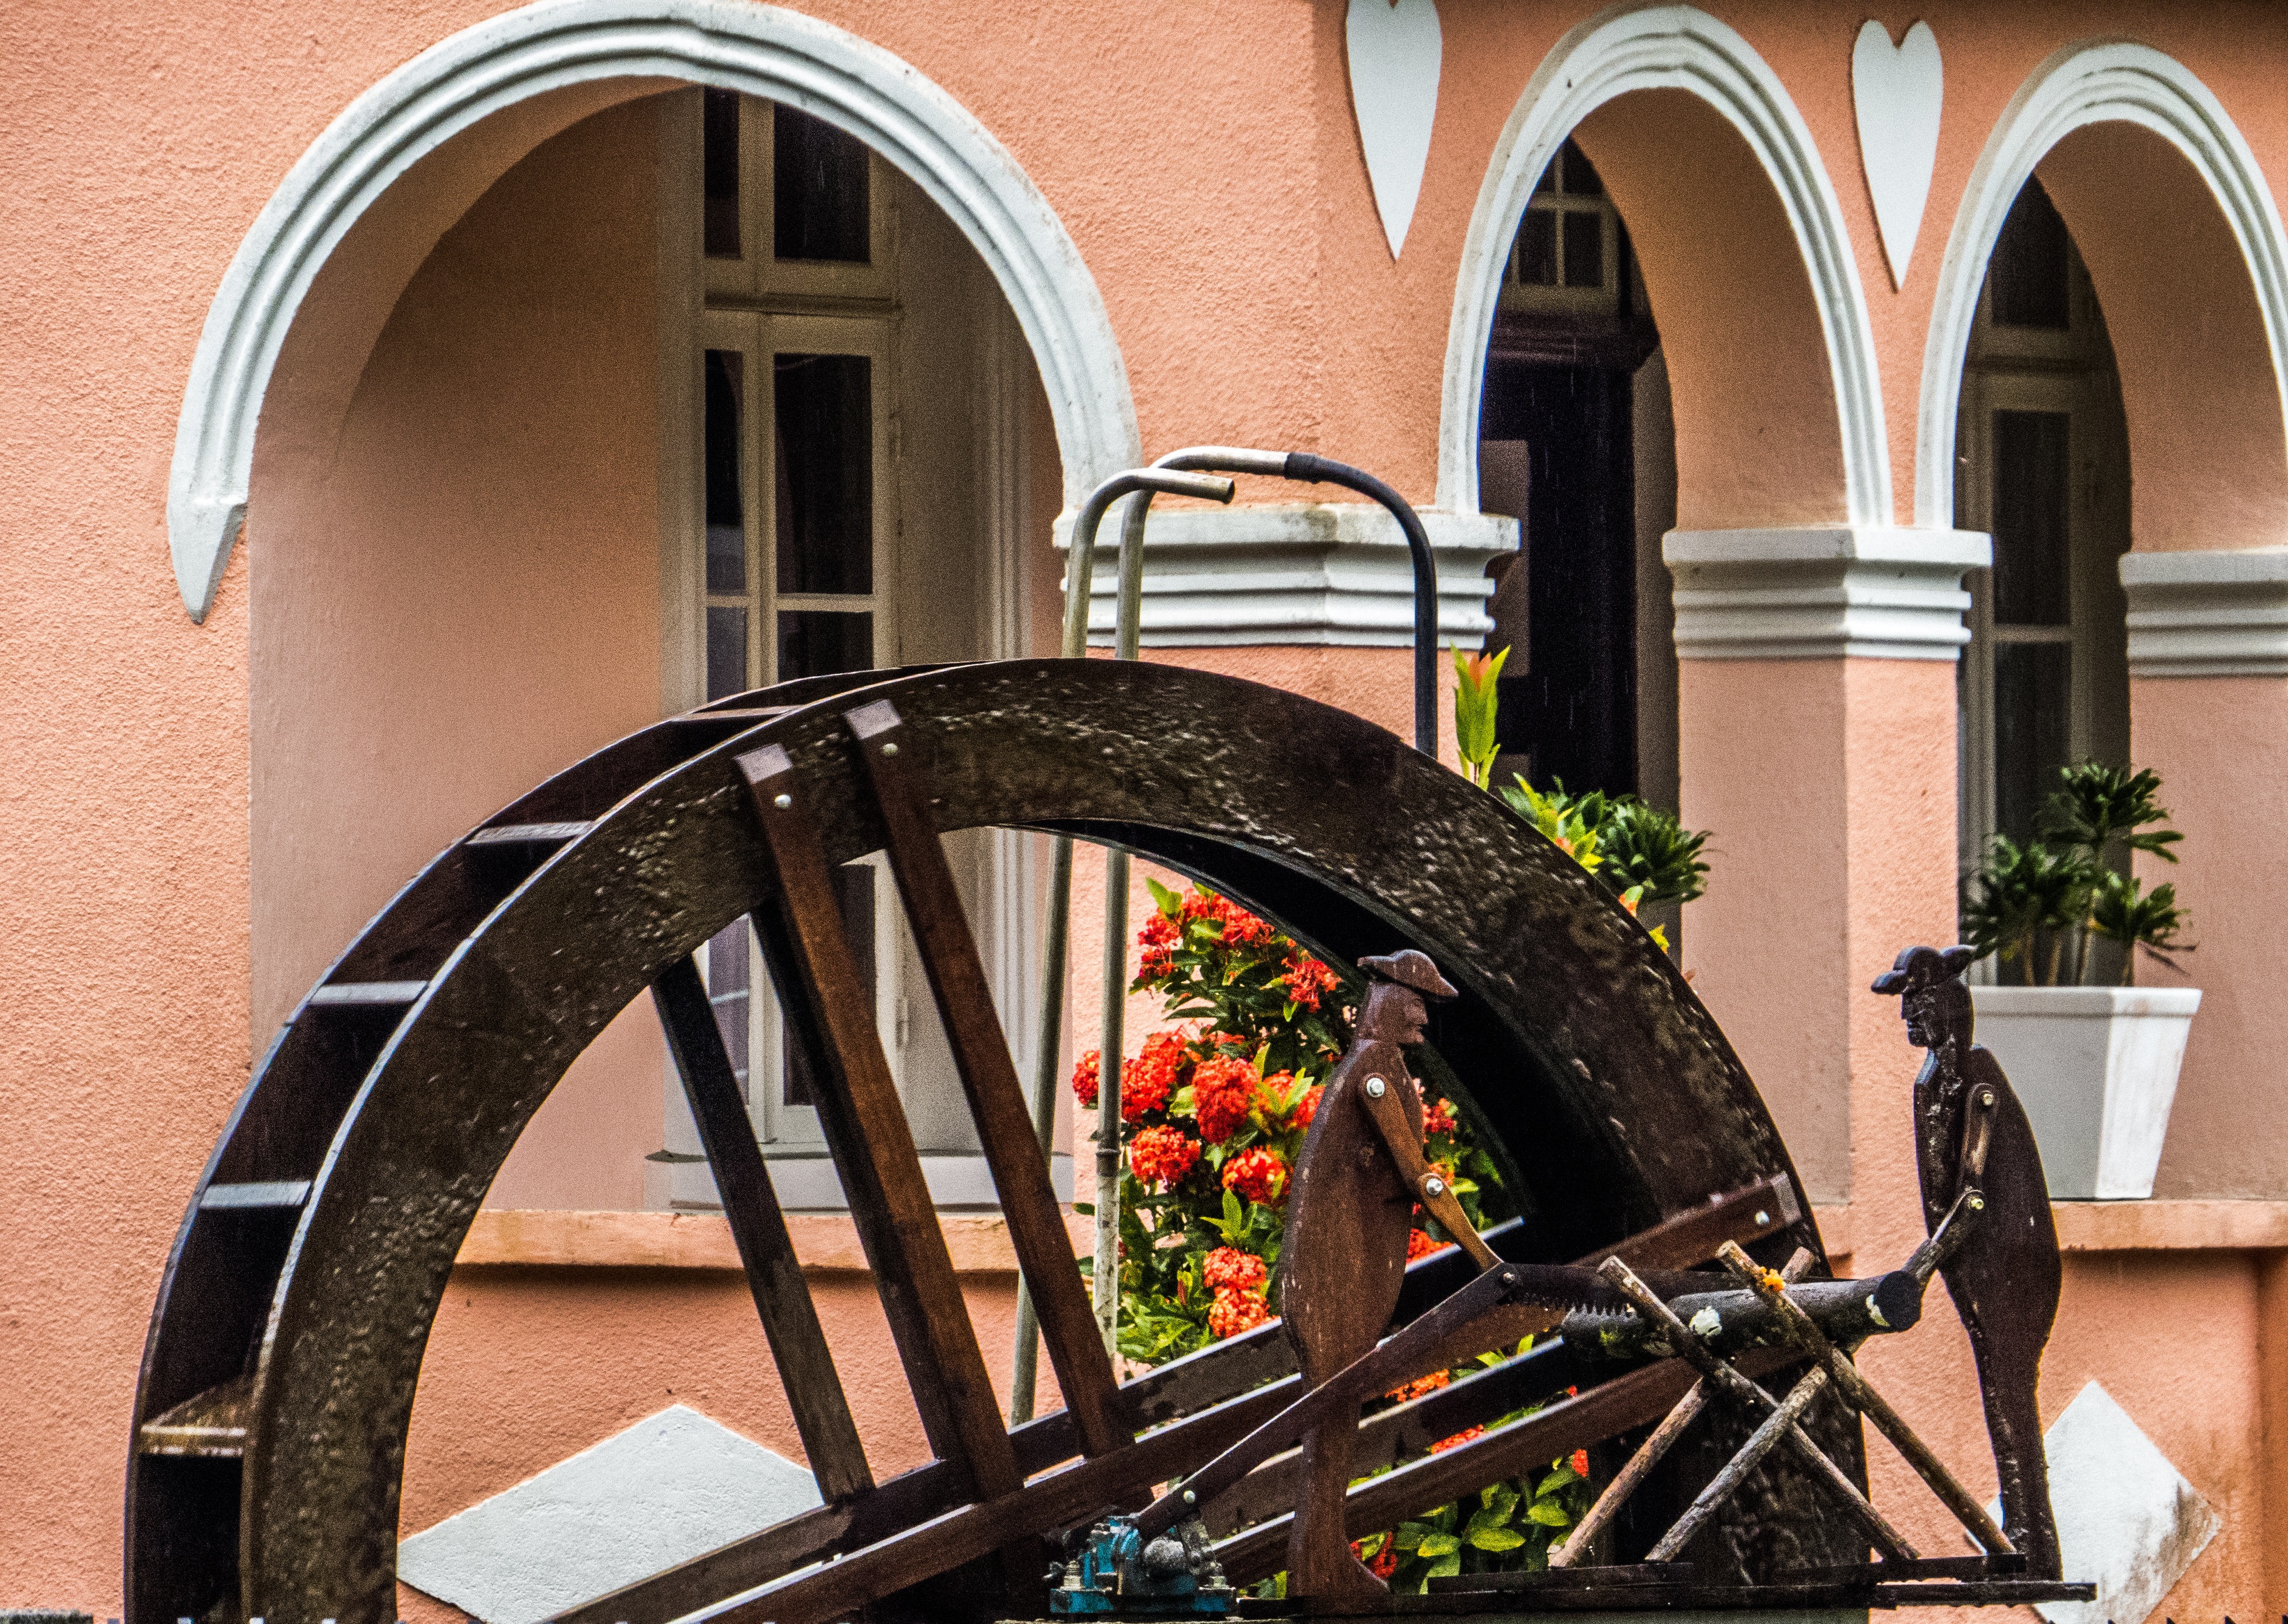
architecture, wheel, window, bicycle, home, arch, vehicle, color, sports equipment, old house, iron, rural area